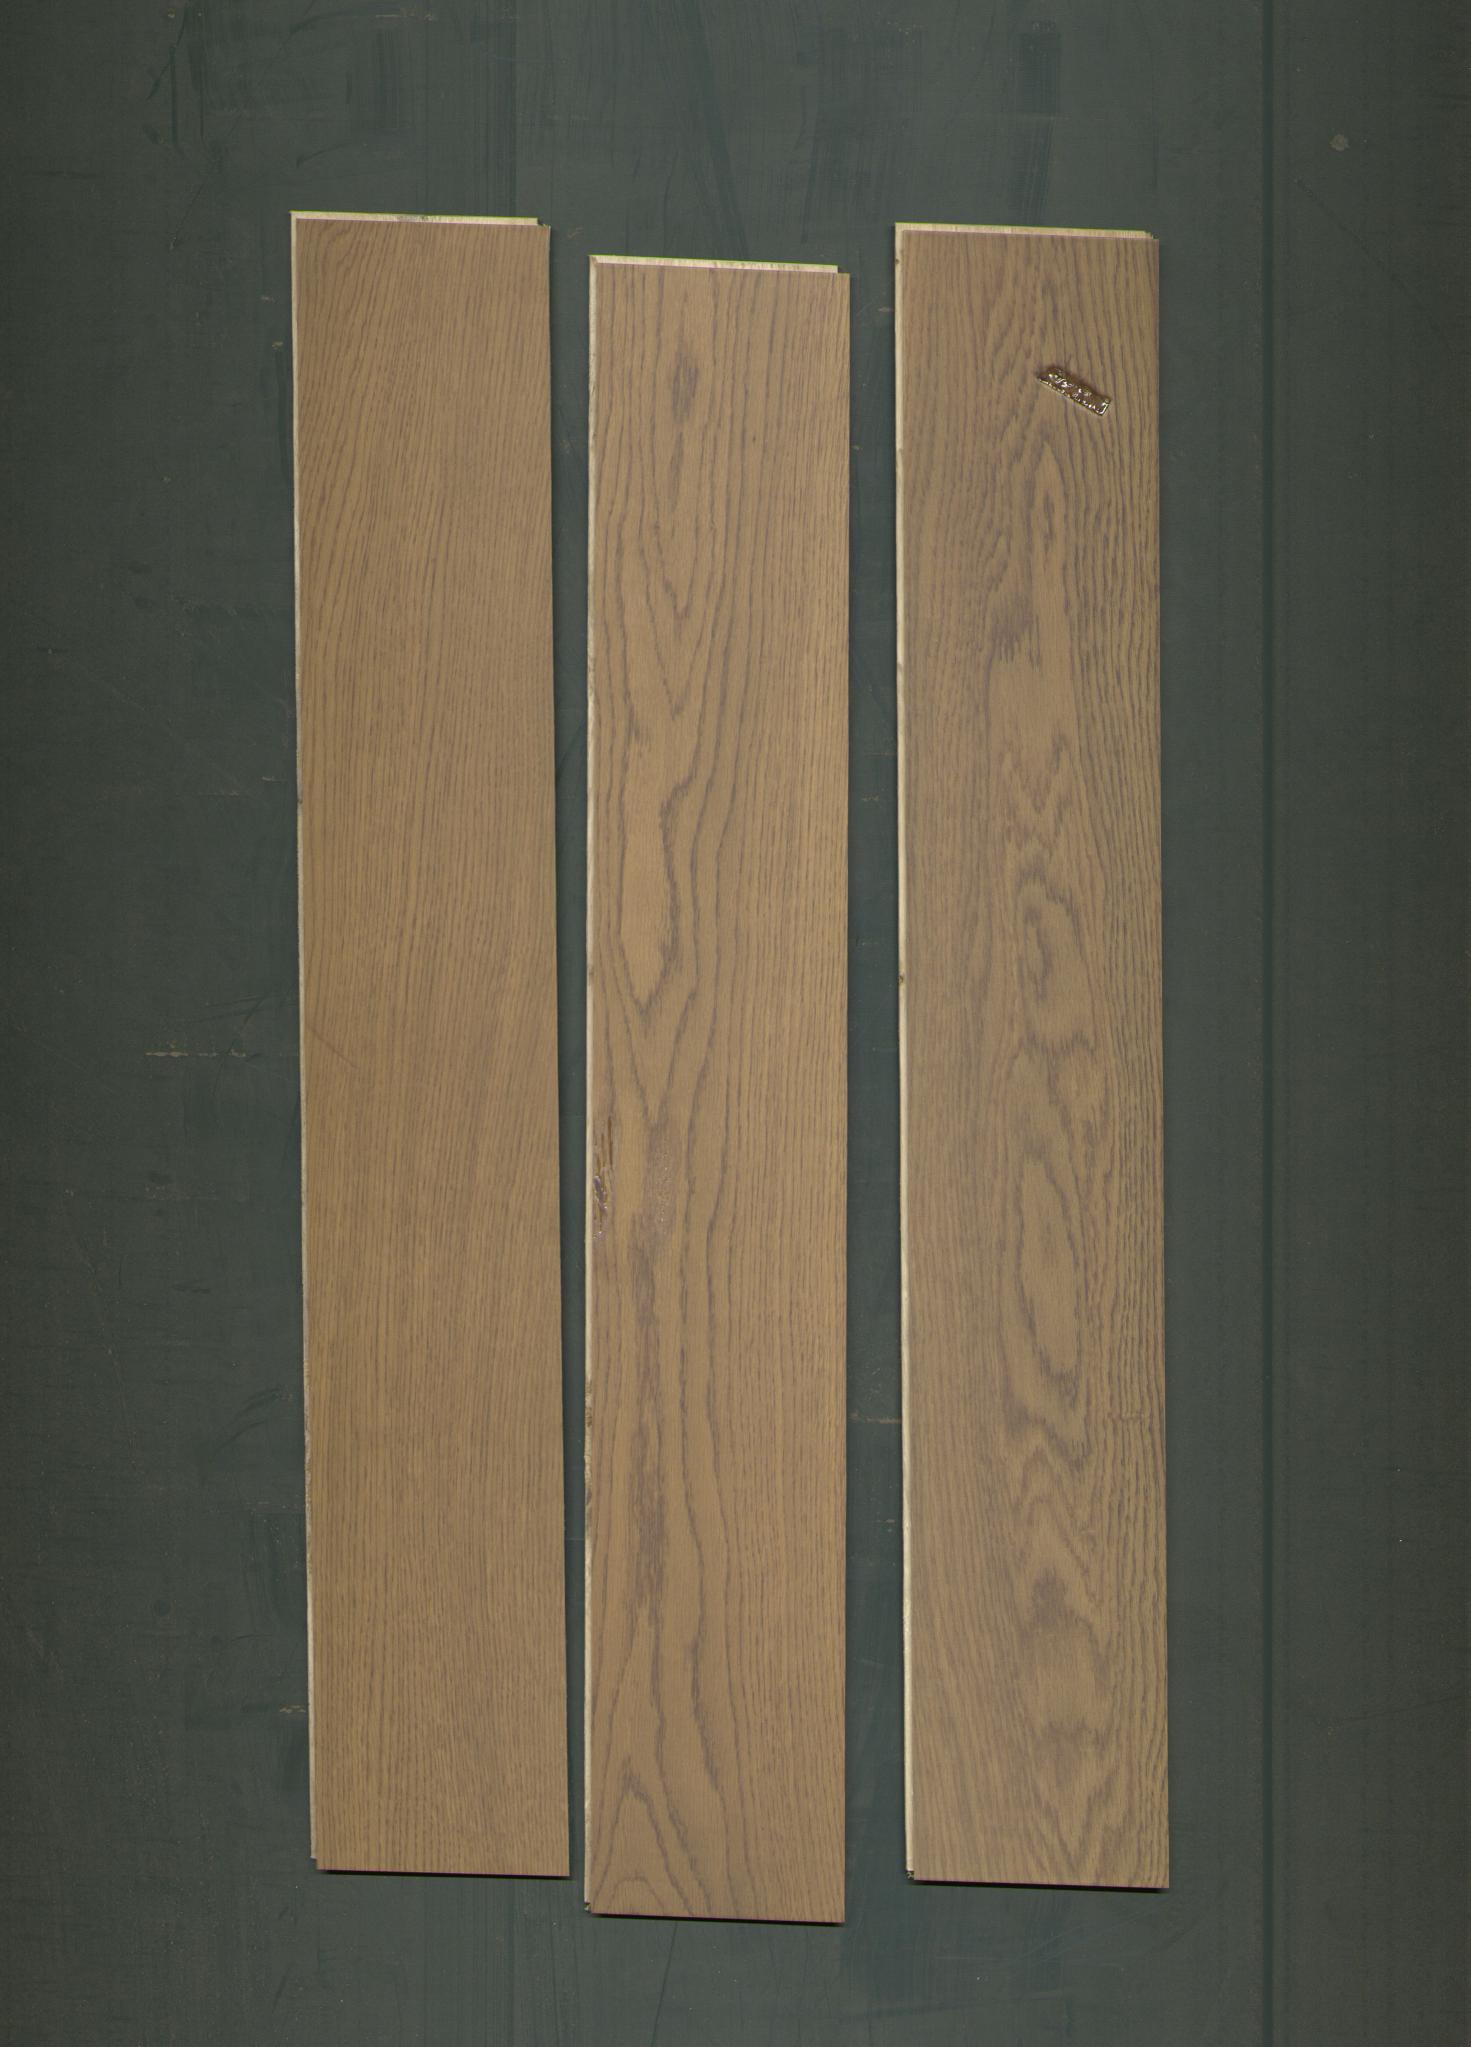
Label: mixers